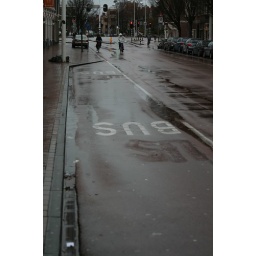
this is a bus day....there is no way that one could possibly go by bike to work!